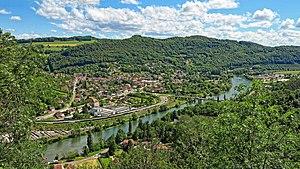
Le village de Beure vu depuis la colline de Rosemont
Beure est une commune française située dans le département du Doubs, en région Bourgogne-Franche-Comté. Elle fait partie de la région culturelle et historique de Franche-Comté.